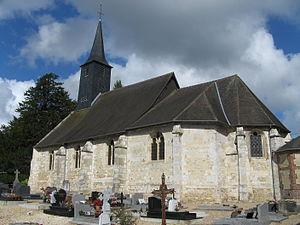
L'église de Surville (Calvados)
Surville est une commune française, située dans le département du Calvados en région Normandie, peuplée de 442 habitants.